Cătălin Tolontan

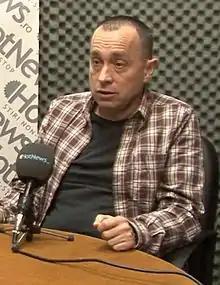
Tolontan in 2014

Cătălin Tolontan (born 16 November 1968) is a Romanian sports journalist and editor known for his investigative work for the sports newspaper "Gazeta Sporturilor". His investigation into the deaths of victims of the 2015 Colectiv nightclub fire was featured in the 2019 documentary film "Collective". He is now the editorial coordinator at "Hotnews.ro" and co-founder of the investigative website "Snoop.ro".